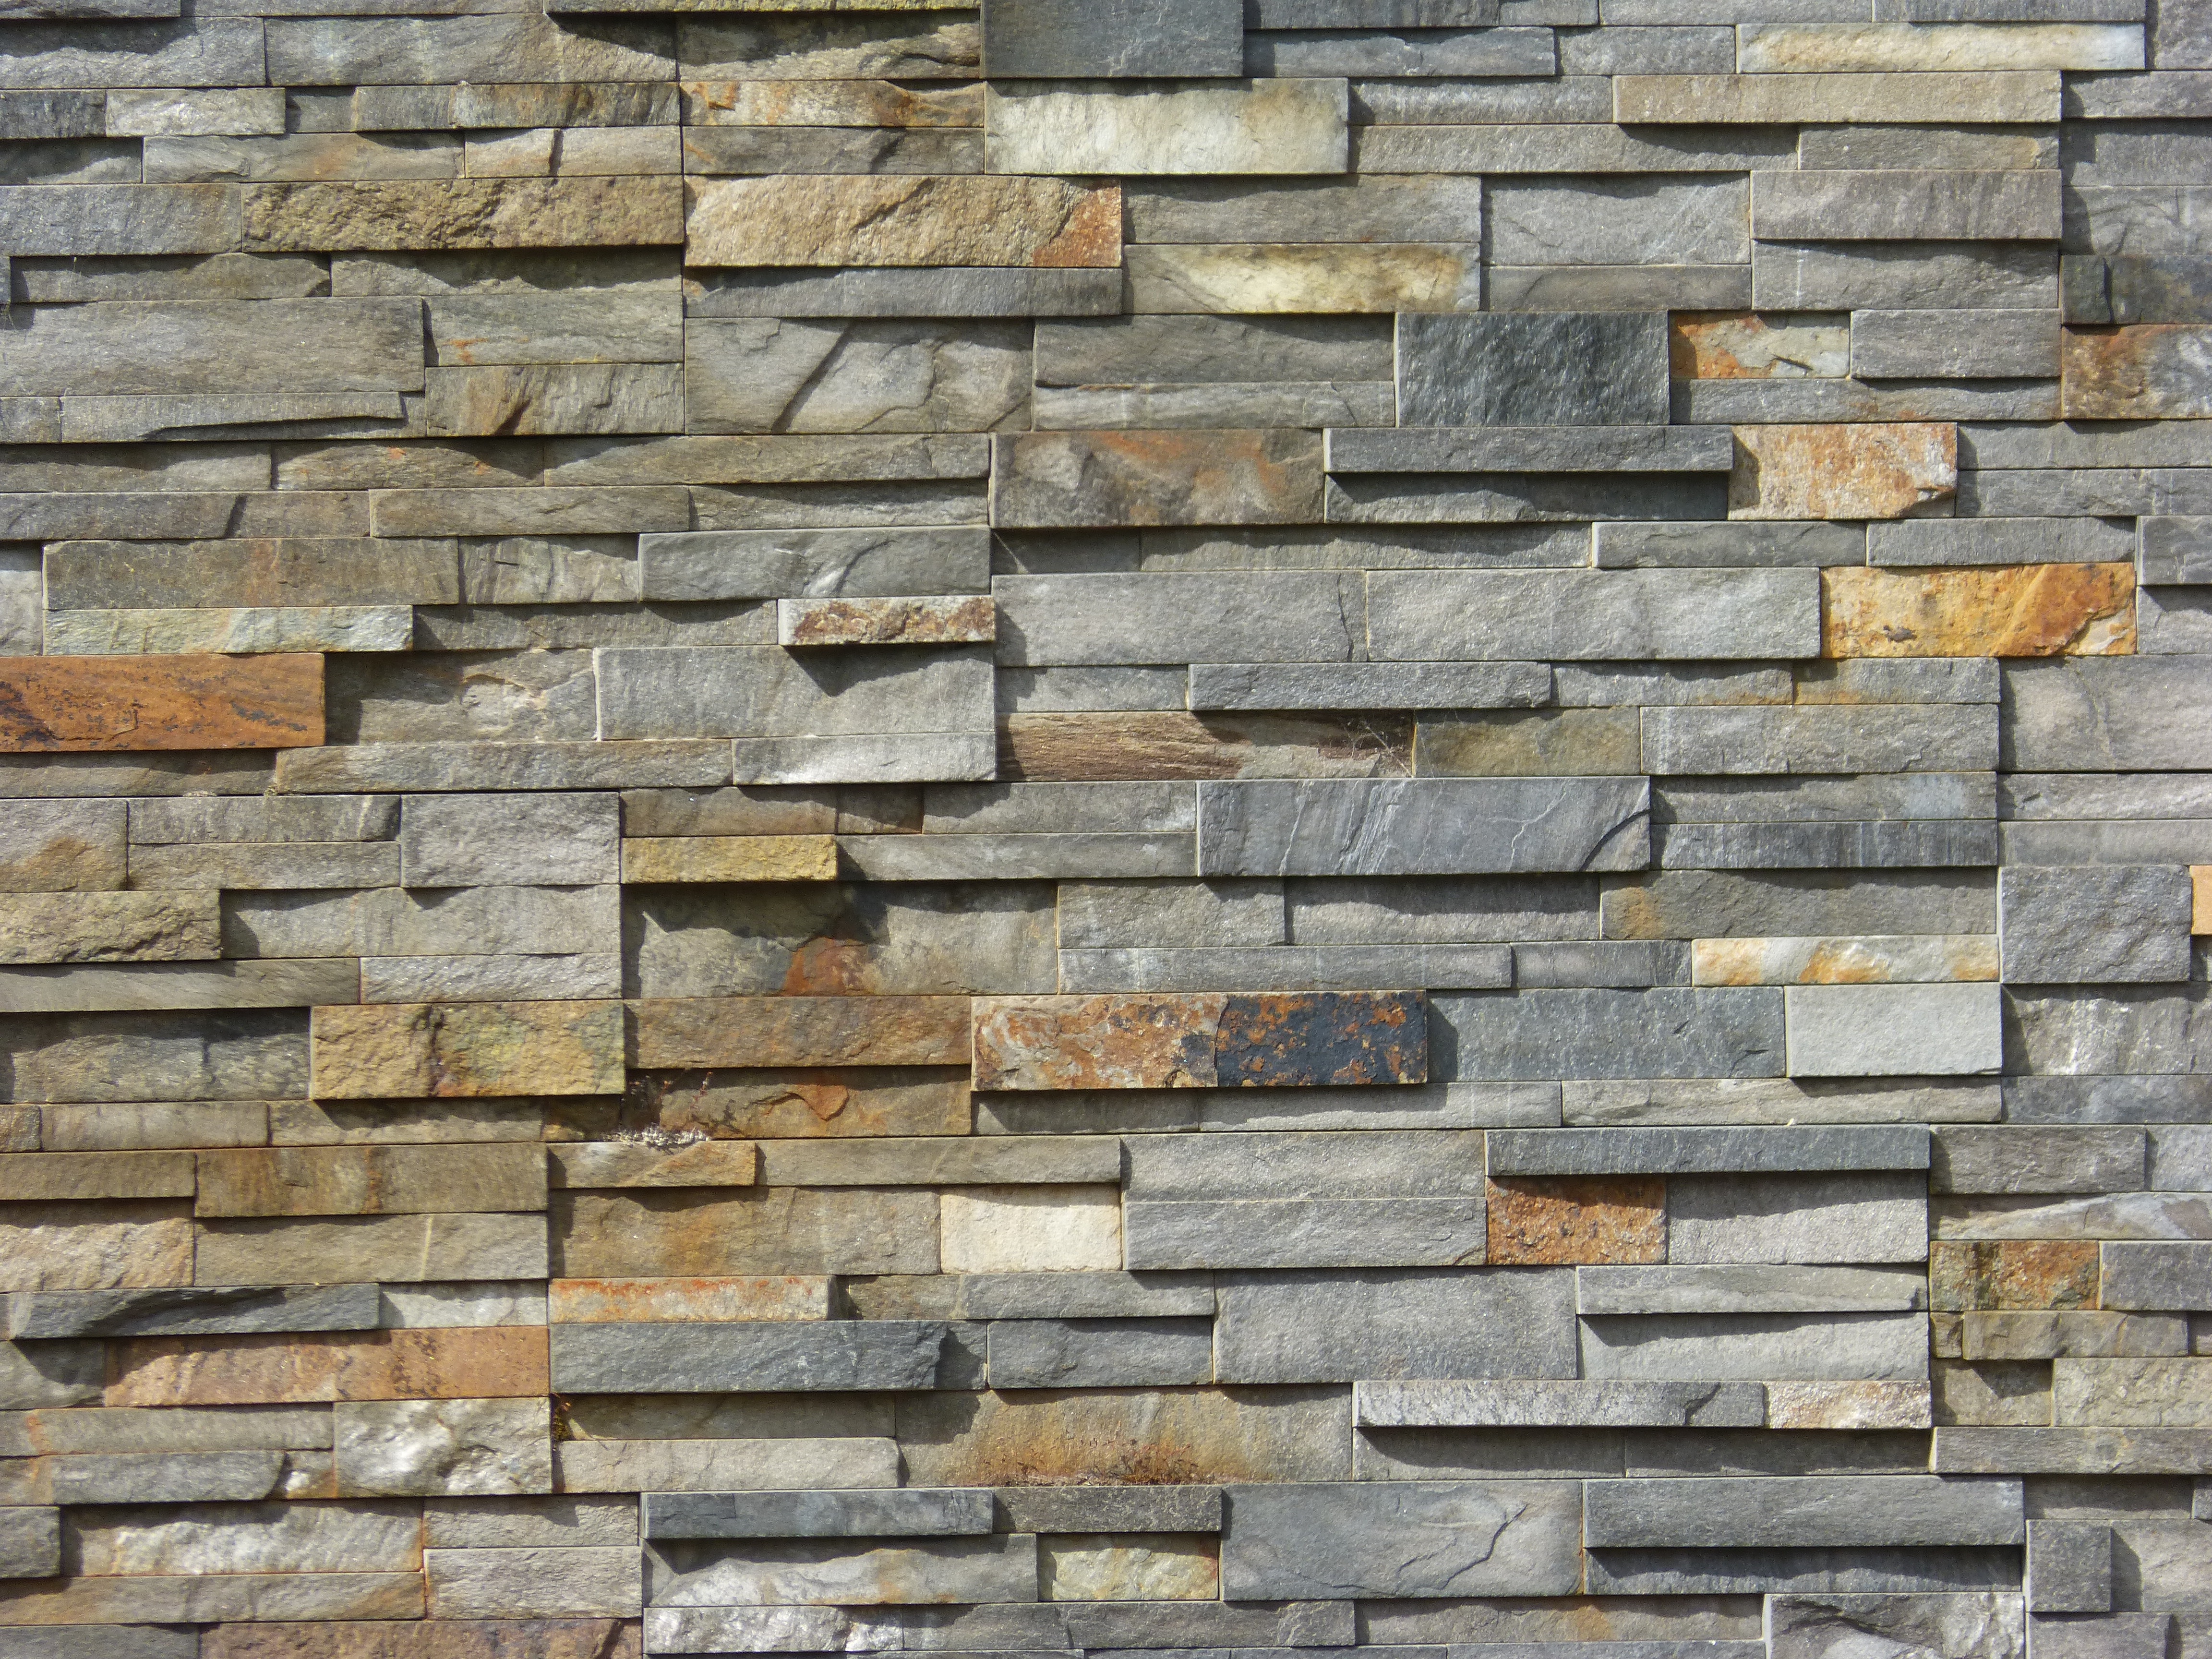
rock, wood, texture, floor, wall, exterior, stone wall, brick, material, stones, background, brickwork, masonry, flooring, stackstone